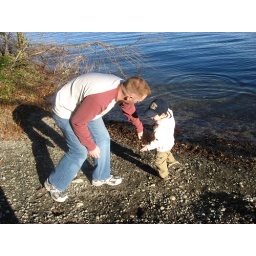
throwing rocks in the water